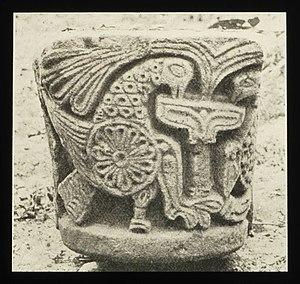
Eglise Saint-Martin de Bommes